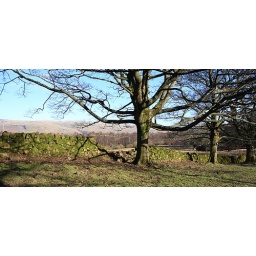
An ancient rock wall stands broken in Mugdock Country Park, Scotland.